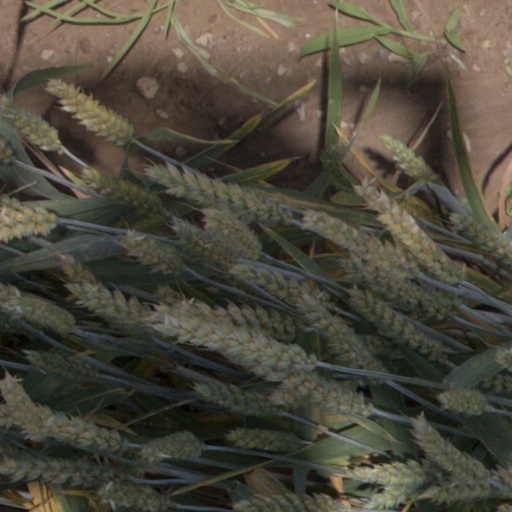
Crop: wheat